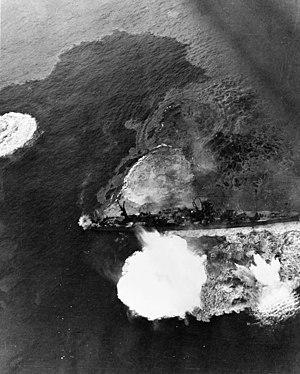
L’opération Ten-Gō, parfois appelée Ten'ichigō, est la dernière grande opération navale japonaise durant la guerre du Pacifique pendant la Seconde Guerre mondiale.